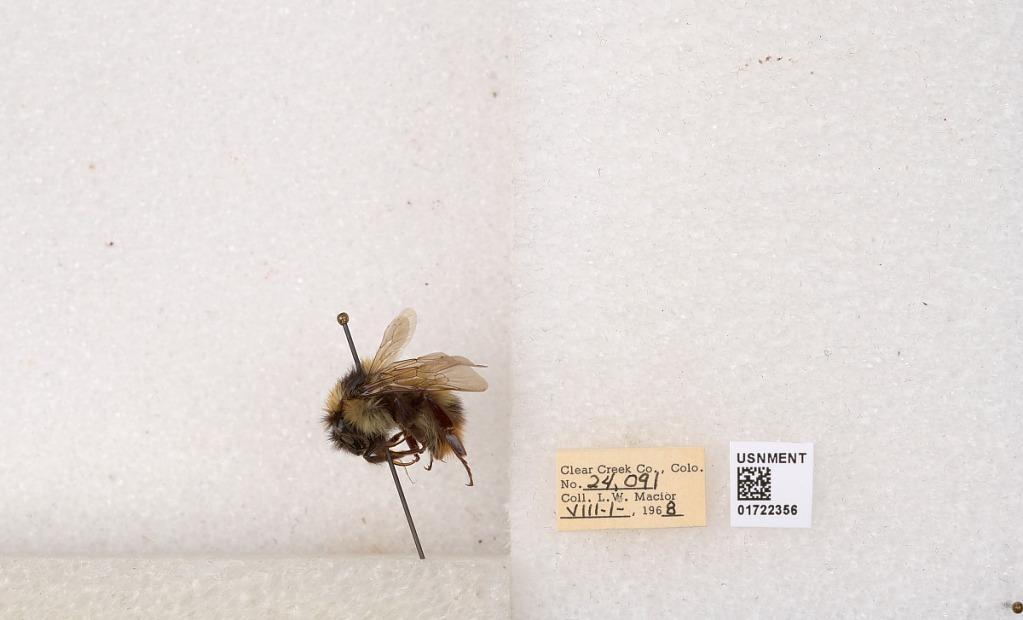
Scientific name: Bombus kirbyellus
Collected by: L. Macior
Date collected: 1968-8-1
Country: United States
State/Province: Colorado
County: Clear Creek
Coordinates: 39.6891, -105.644